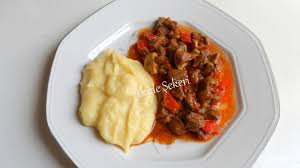
Yemek: et_sote